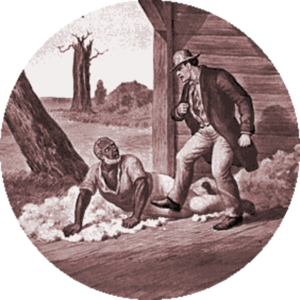
La Case de l'oncle Tom est un roman de l'écrivaine américaine Harriet Beecher Stowe. Publié d'abord sous forme de feuilleton en 1852, il vaut le succès immédiat à son auteure. Le roman eut un profond impact sur l'état d'esprit général vis-à-vis des Afro-Américains et de l'esclavage aux États-Unis ; il est un des facteurs de l’exacerbation des tensions qui menèrent à la Guerre de Sécession.